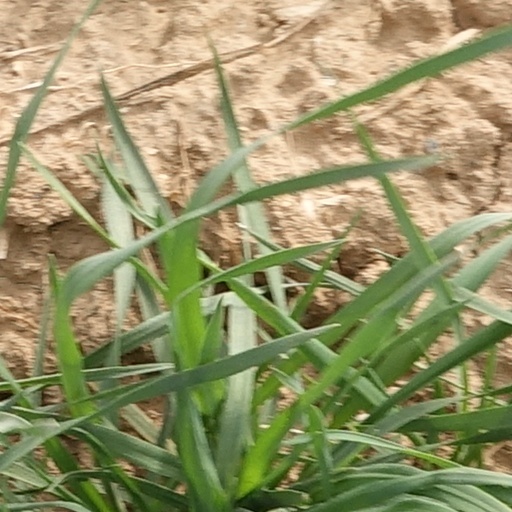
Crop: wheat